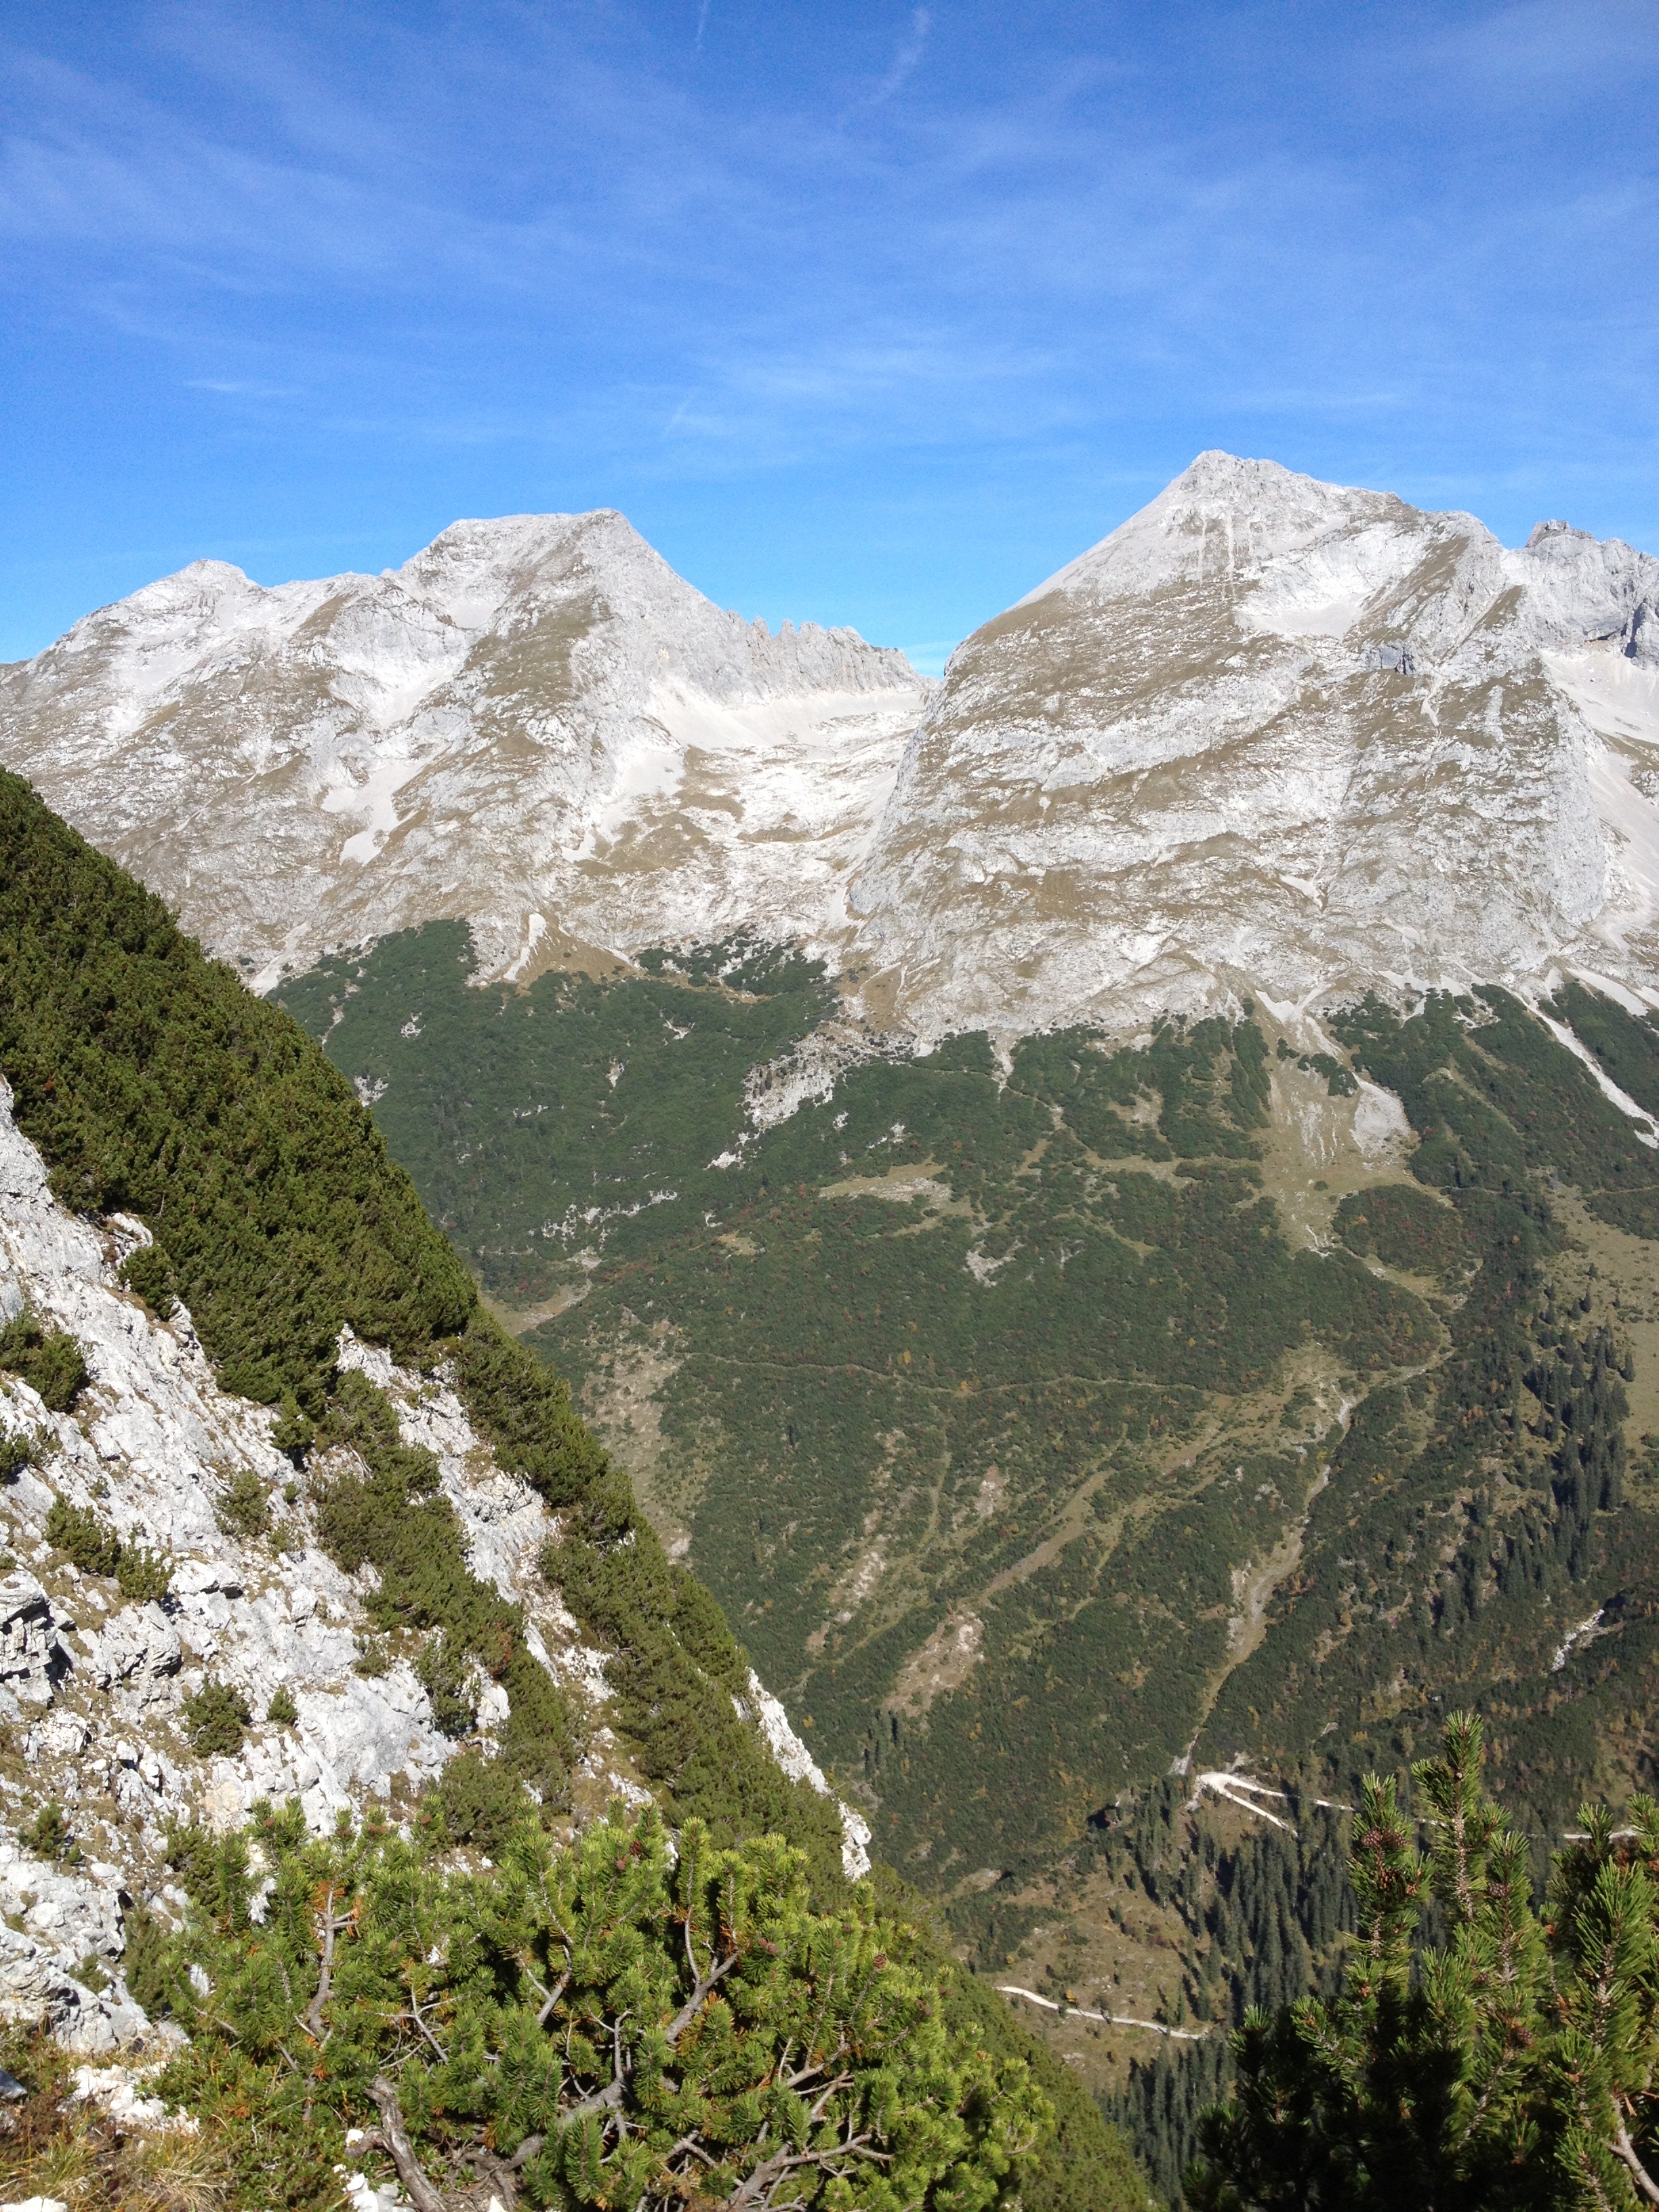
landscape, nature, wilderness, walking, mountain, hiking, trail, adventure, valley, mountain range, panorama, alpine, ridge, summit, massif, geology, mountains, alps, backpacking, ravine, plateau, fell, cirque, idyll, landform, mountain pass, karwendel, geographical feature, mountainous landforms